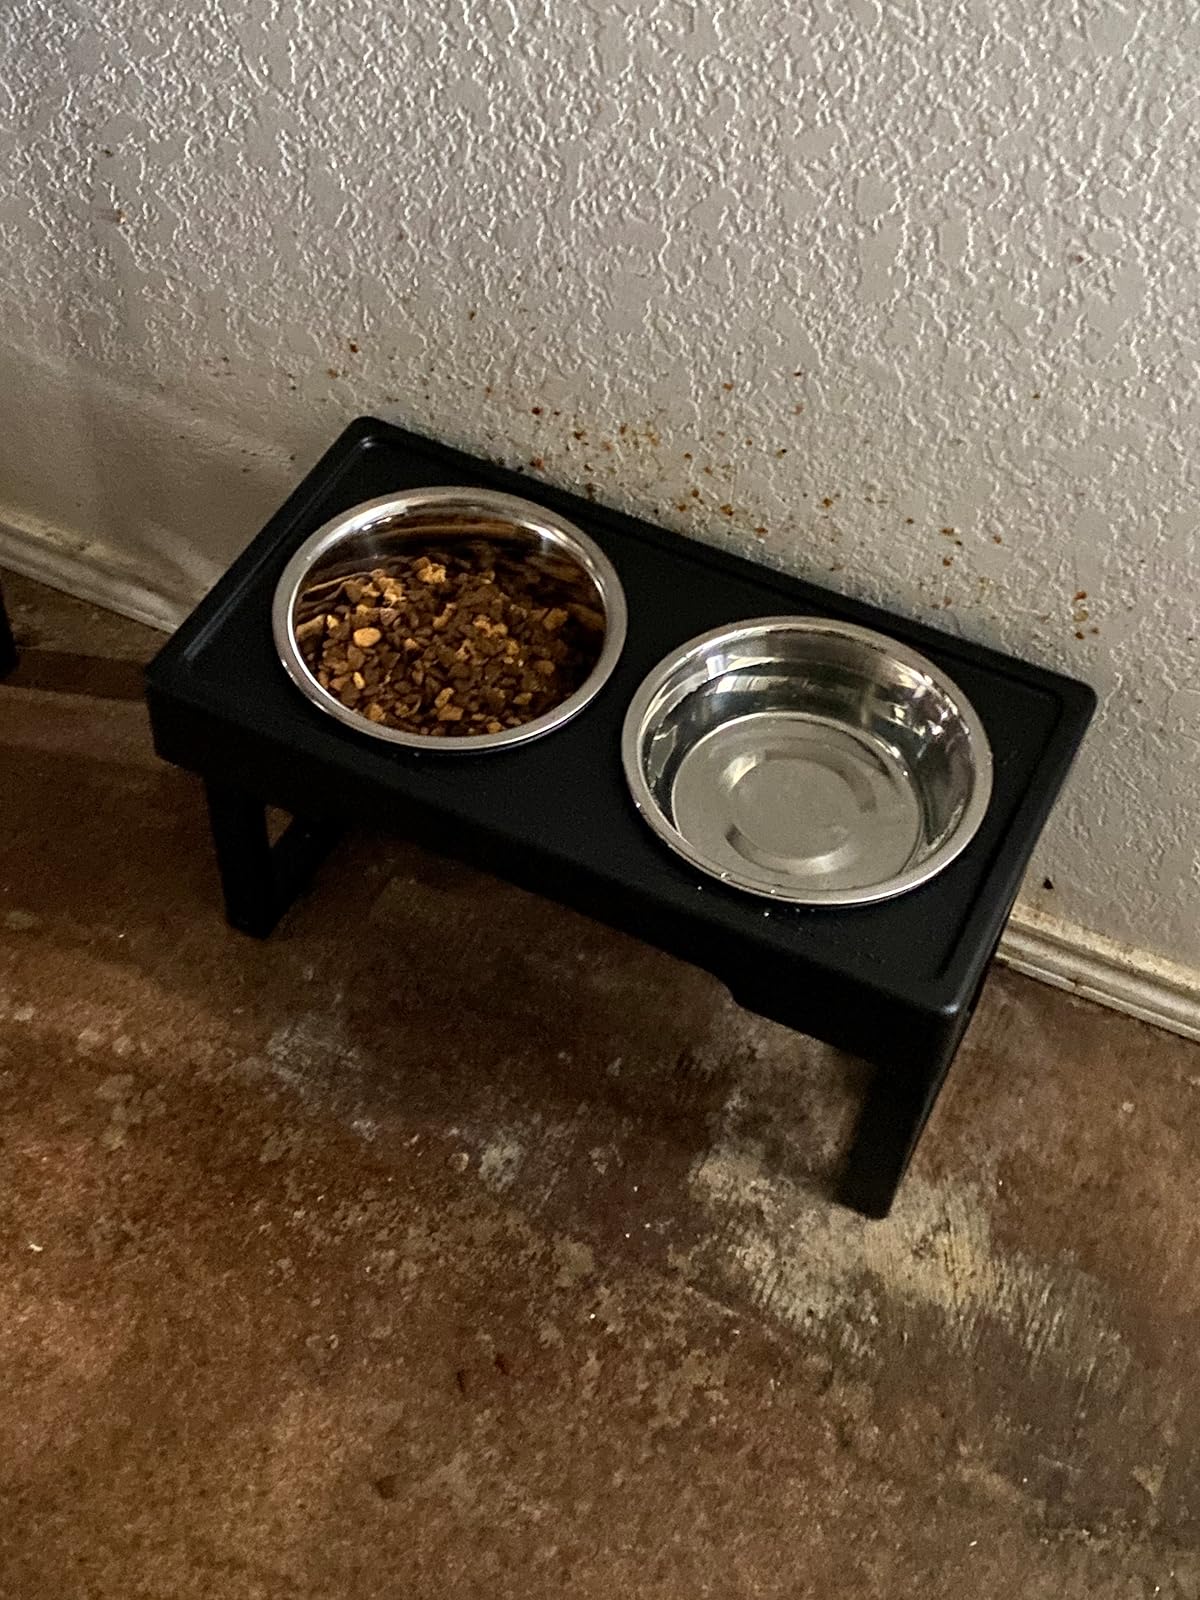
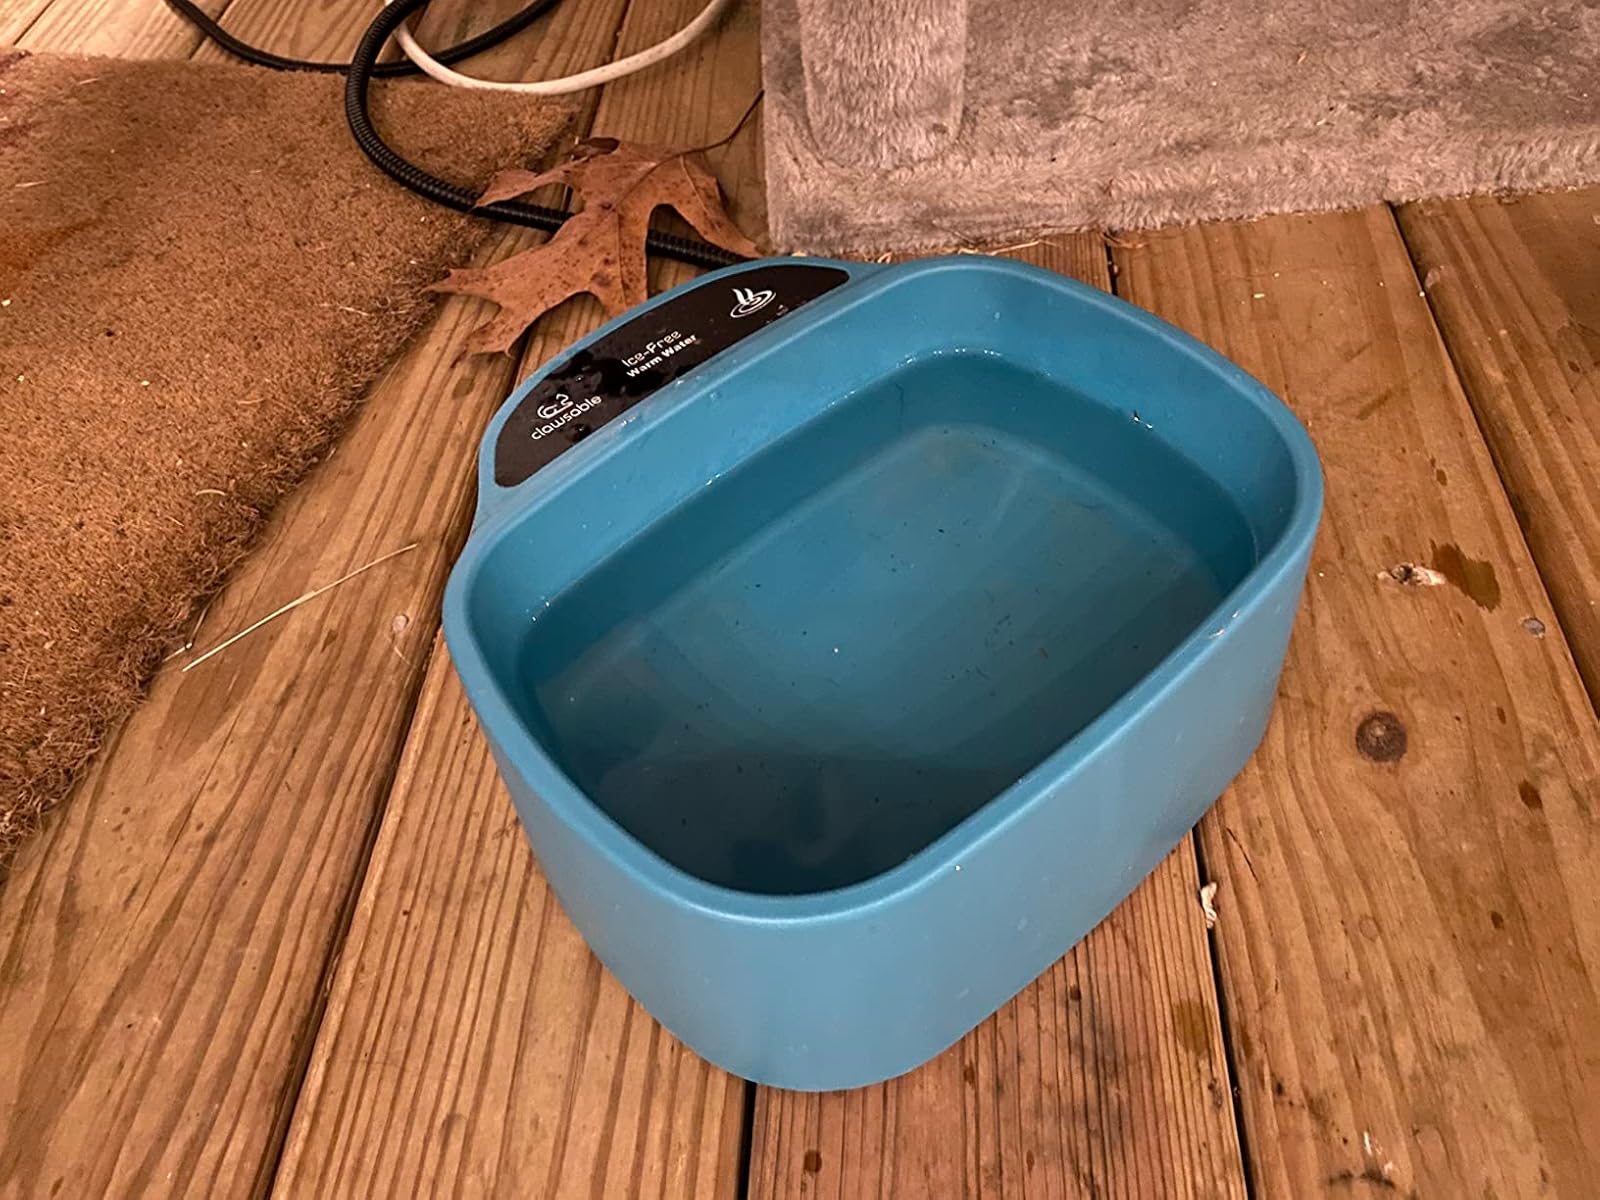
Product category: items_bowl
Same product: no